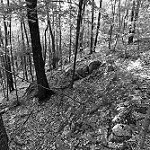
Label: B & W